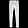
Label: Trouser